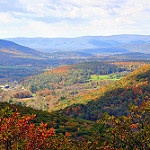
Scene: Outdoor